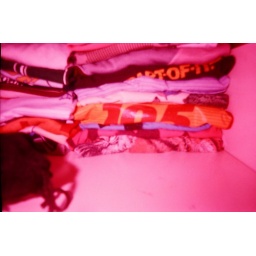
my clothes in pink